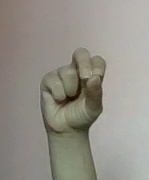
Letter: gaaf